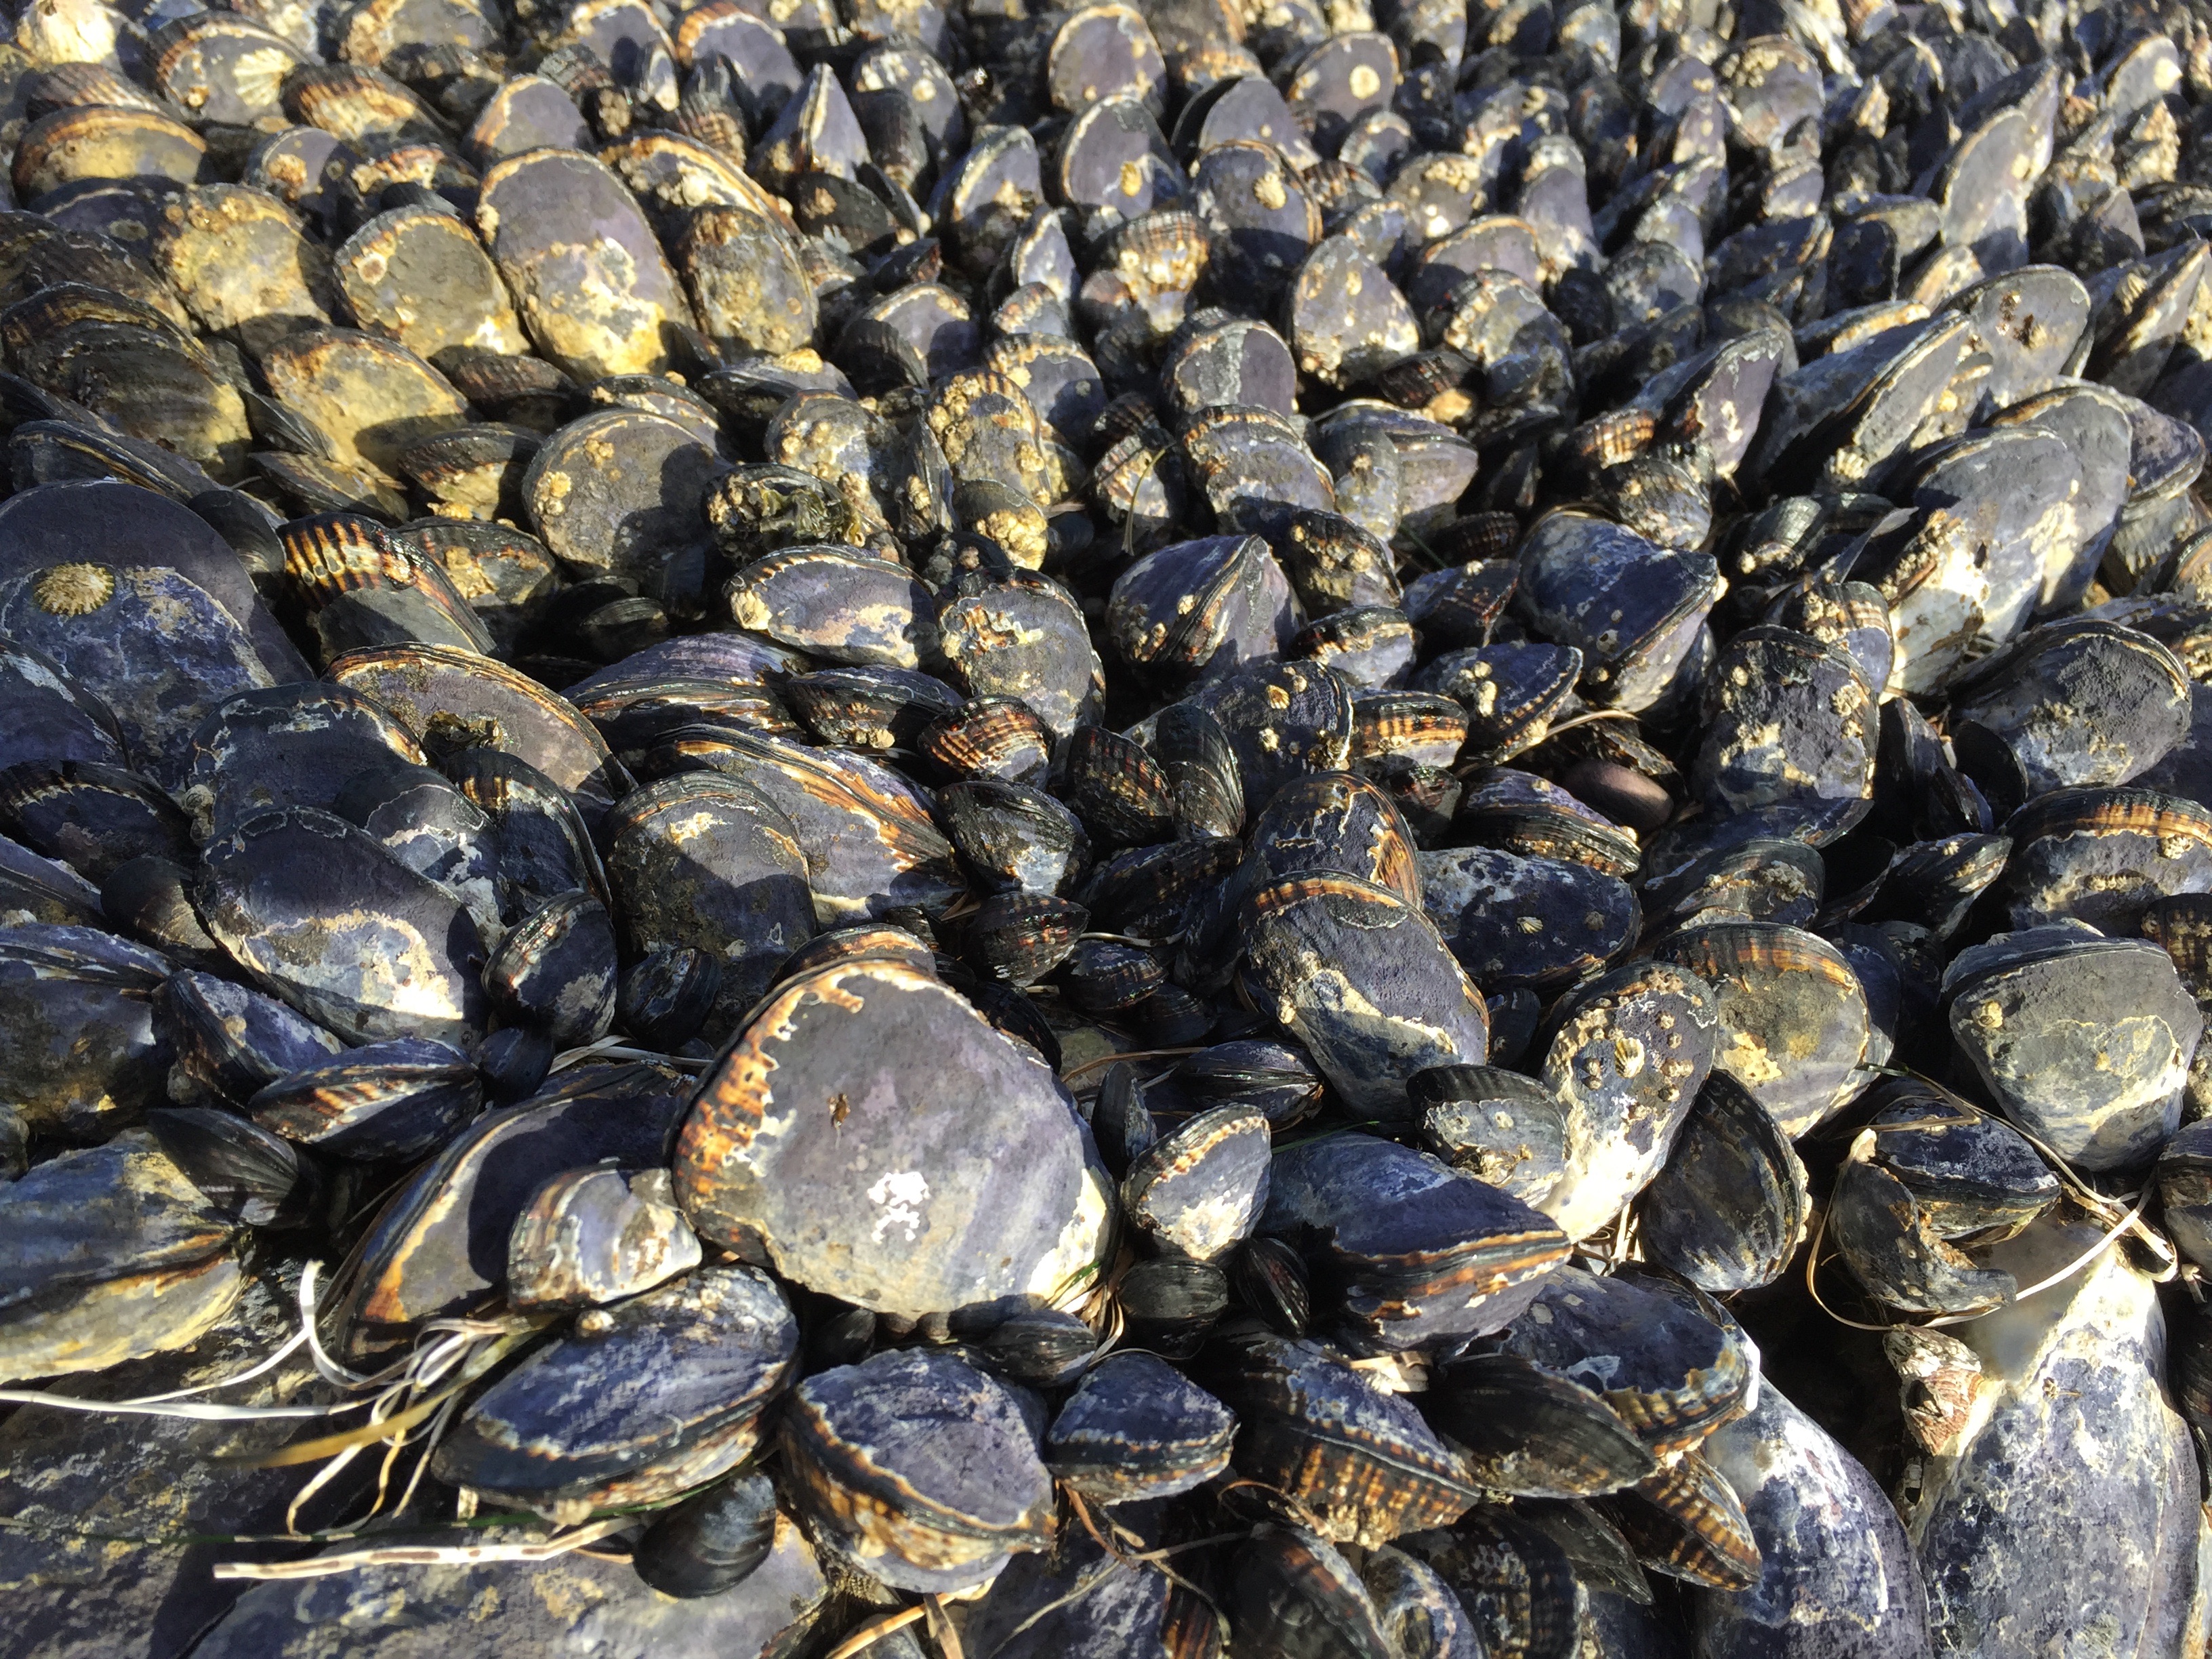
rock, food, pebble, oyster, seafood, material, invertebrate, clam, mussel, cockle, sunflower seed, clams oysters mussels and scallops, animal source foods